Sarah Whiting

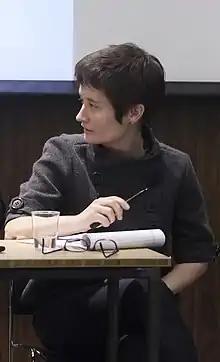
Whiting in 2013.

Sarah M. Whiting (born 1964) is an American architect, critic, and academic administrator. Whiting is currently Dean and Josep Lluís Sert Professor of Architecture at Harvard Graduate School of Design, in addition to being a founding partner of WW Architecture, along with her husband, Ron Witte. She previously served as Dean and William Ward Watkin Professor of Architecture at Rice School of Architecture. In addition to her work as an academic administrator, Whiting is most commonly identified as an intellectual figure within the field of architecture's "post-critical" turn in the early 2000s.